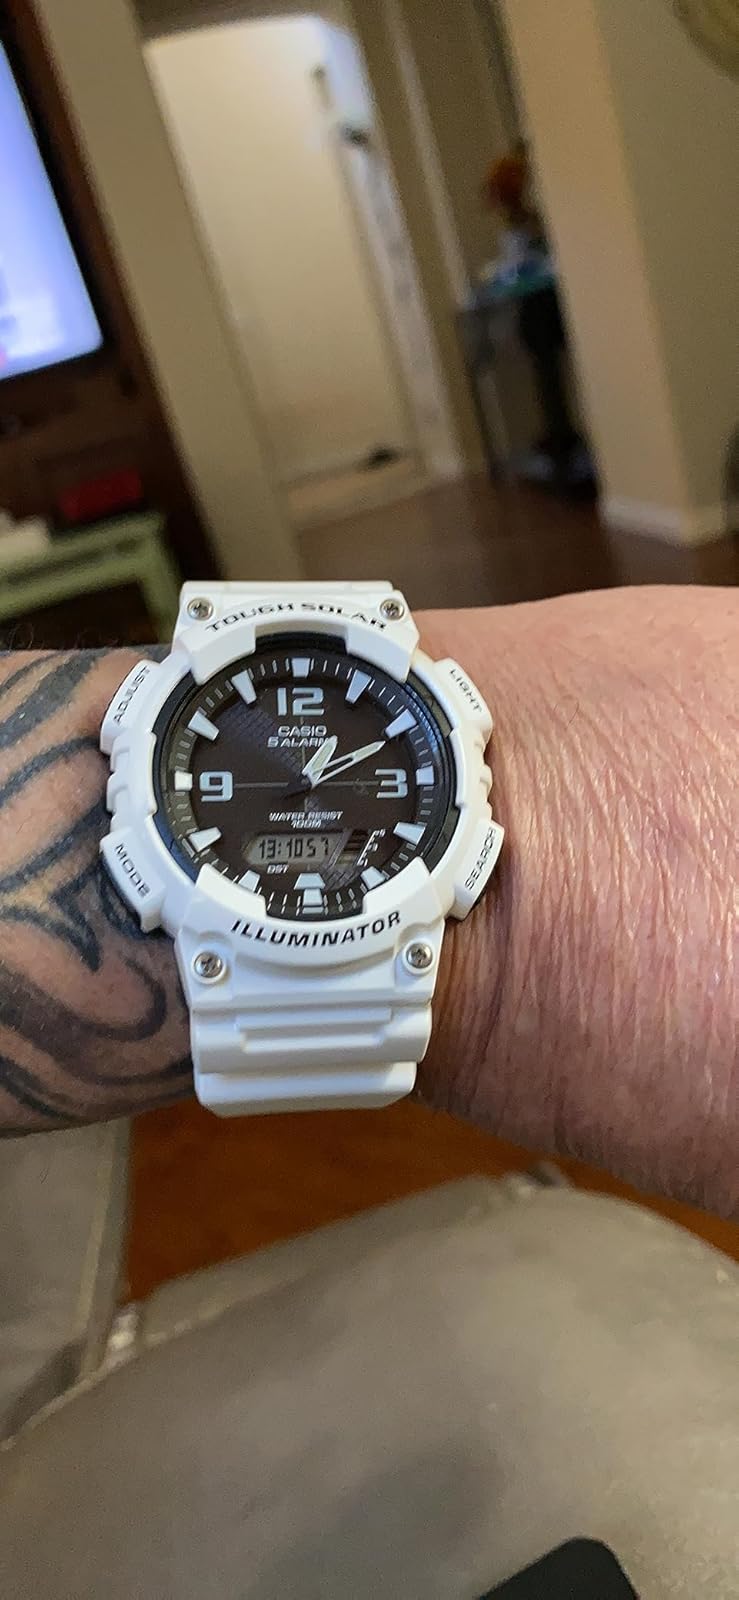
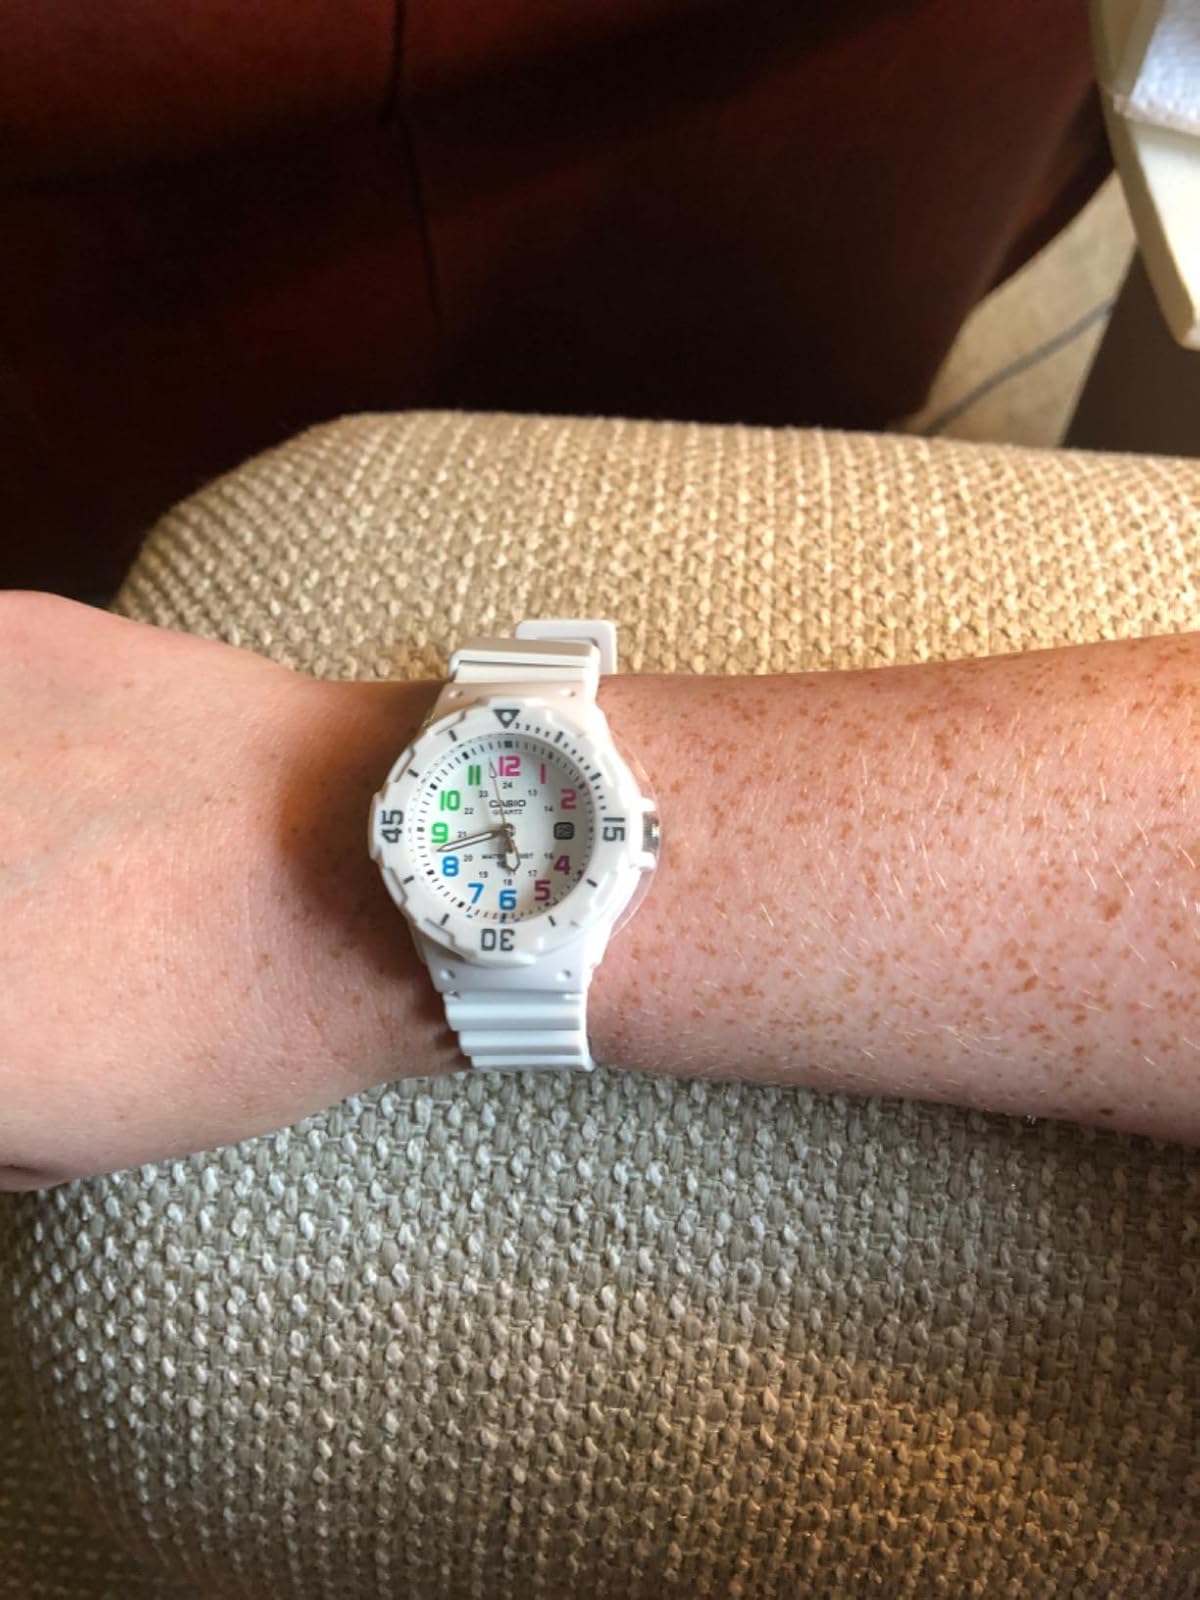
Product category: accessories_watch
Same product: no